Rover 20

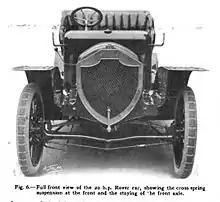
Rover's system of front suspension

The chassis was suspended from the front axle at just one point by a pivoted transverse leaf spring which made no contribution to transverse stability and the whole car rested on just three points. Radius rods from the gearbox take up braking strains and act as distance stays for the back axle. The front end of these stays have buffer springs The foot brake is the contracting band type, the hand brake is of the pull-on internal expanding type. Both sets of brake are metal to metal. The action of the engine brake avoids much use of the conventional braking system. The rear springs attach by means of a spherical case clipping over a spherical turned part of the axle casing thus allowing a little motion due to bumps.